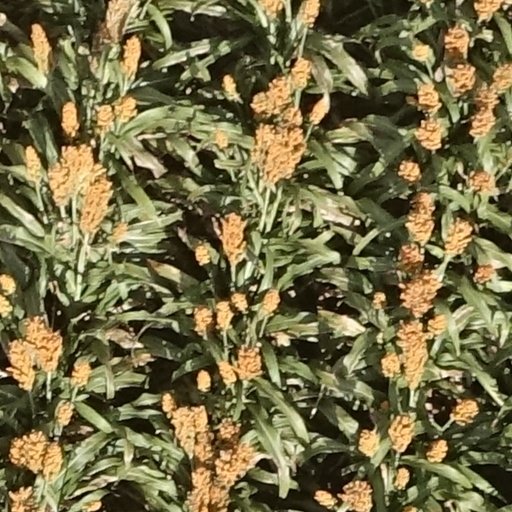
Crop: sorghum